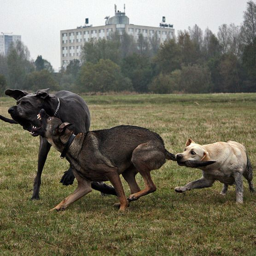
fun day at the dog park